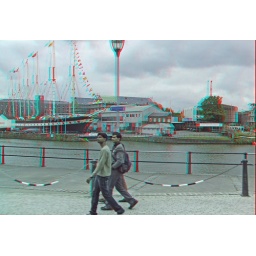
S.S. Great Britian in anaglyph 3D red cyan glasses to view